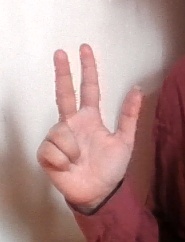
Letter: al